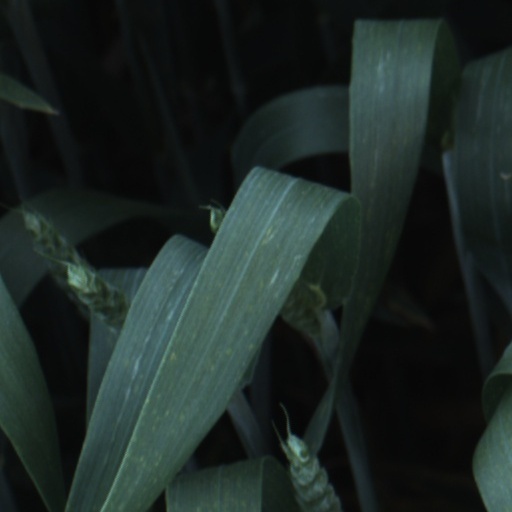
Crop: wheat